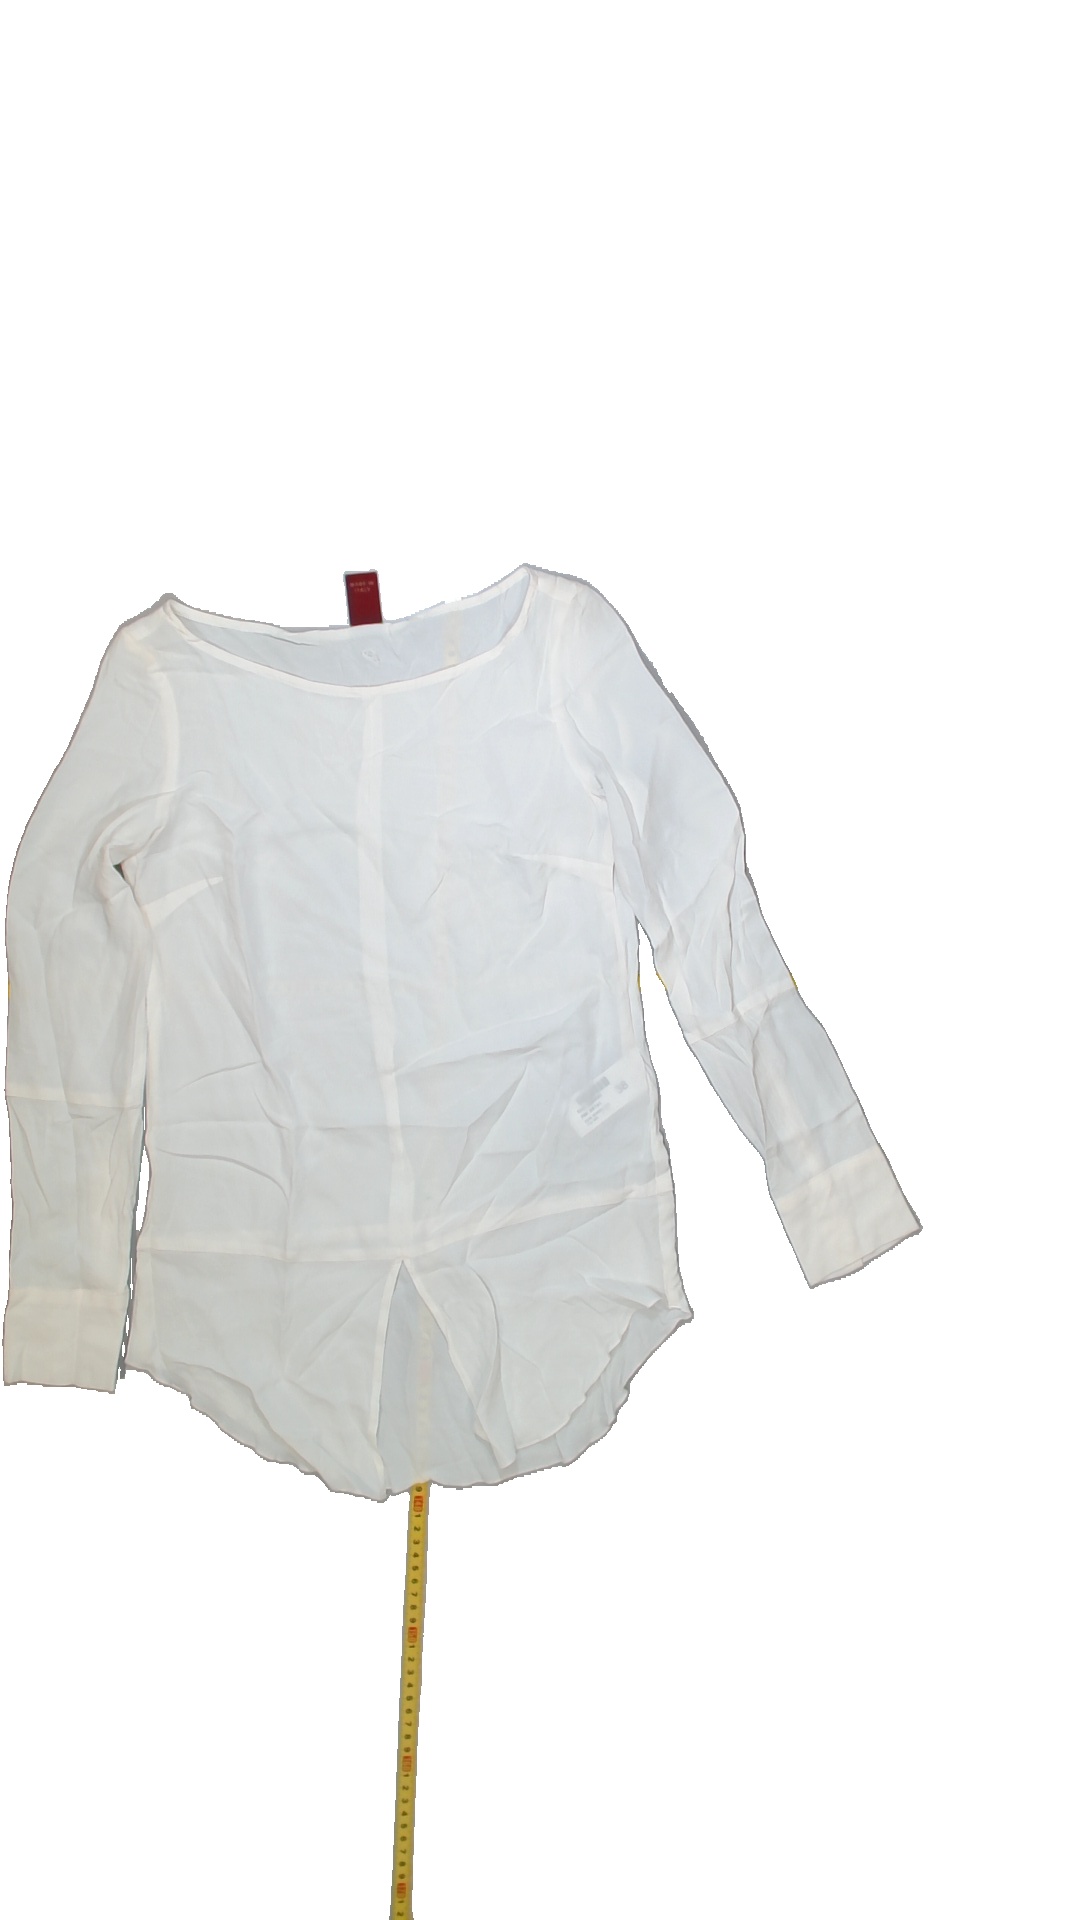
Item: Blouse (Ladies)
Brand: Not Applicable
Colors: White
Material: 37%silk 63%acetate
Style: No trend
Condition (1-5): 5
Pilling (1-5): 5
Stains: No
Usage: Reuse
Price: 50-100